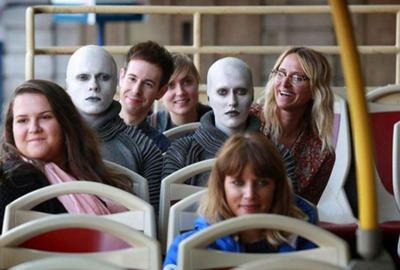
回答: 12周目